TFX (video game)

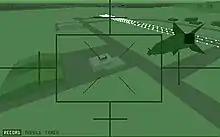

The game features an instant-action arcade mode, custom missions, and a campaign mode. The player can fly three aircraft: The Eurofighter Typhoon, the F-22 and the F-117, and can customize payload for each aircraft. The campaign mode takes place in five theatres - Colombia, Somalia, Libya, the Balkans, and the South Georgia Islands. "TFX" stands for Tactical Fighter E(X)periment.